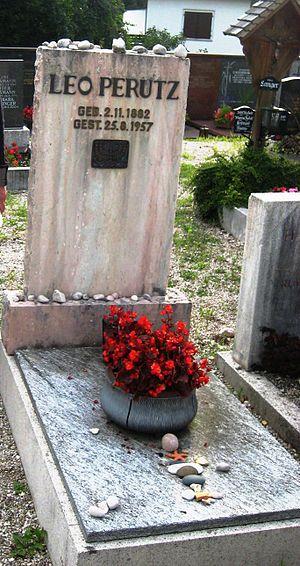
Leo Perutz, né le 2 novembre 1882 à Prague, en Autriche-Hongrie, et mort le 25 août 1957 à Bad Ischl, est un écrivain autrichien de langue allemande du XXᵉ siècle.